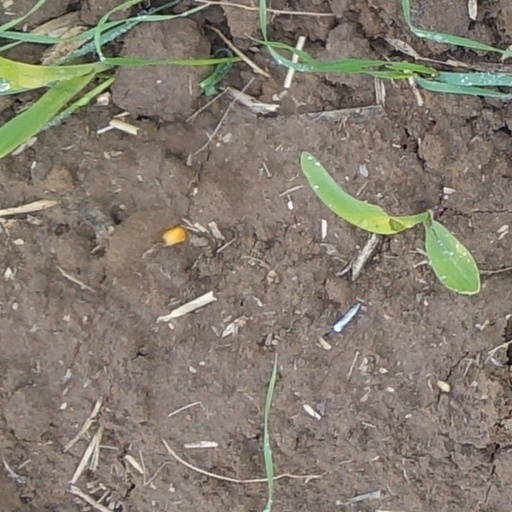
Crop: wheat